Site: brandenburg
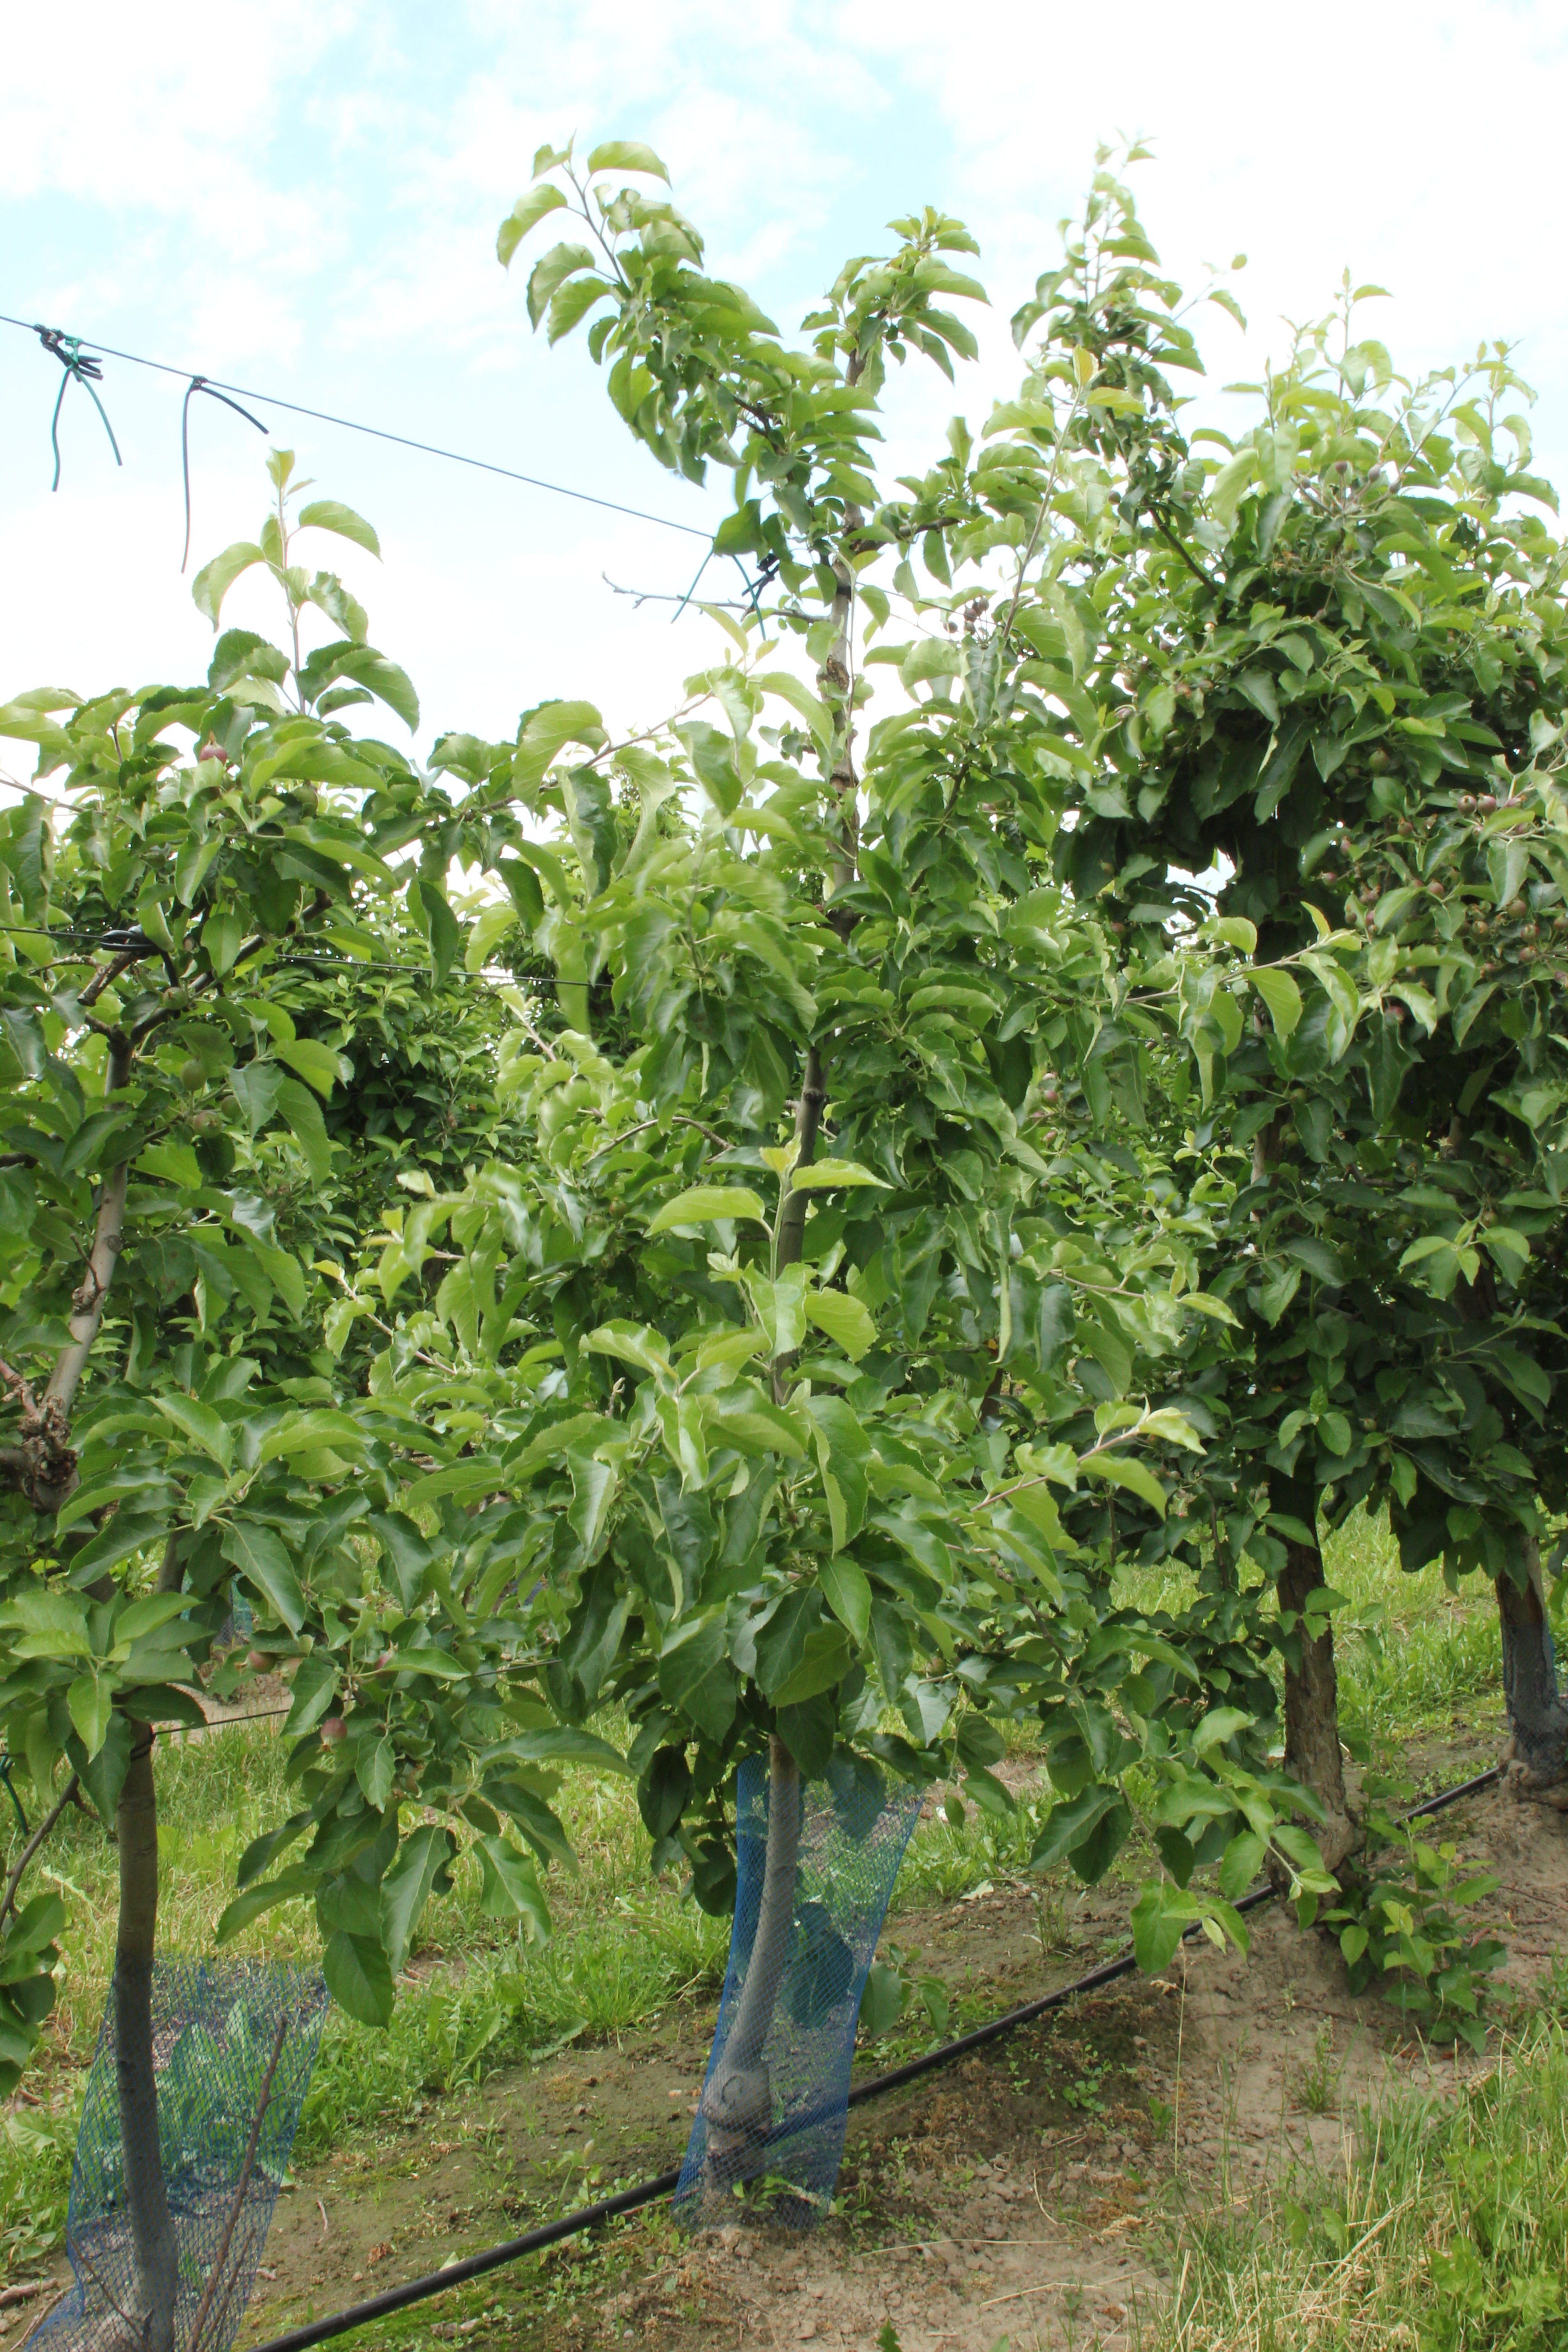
Growth stage (BBCH 72): Development of fruit